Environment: real
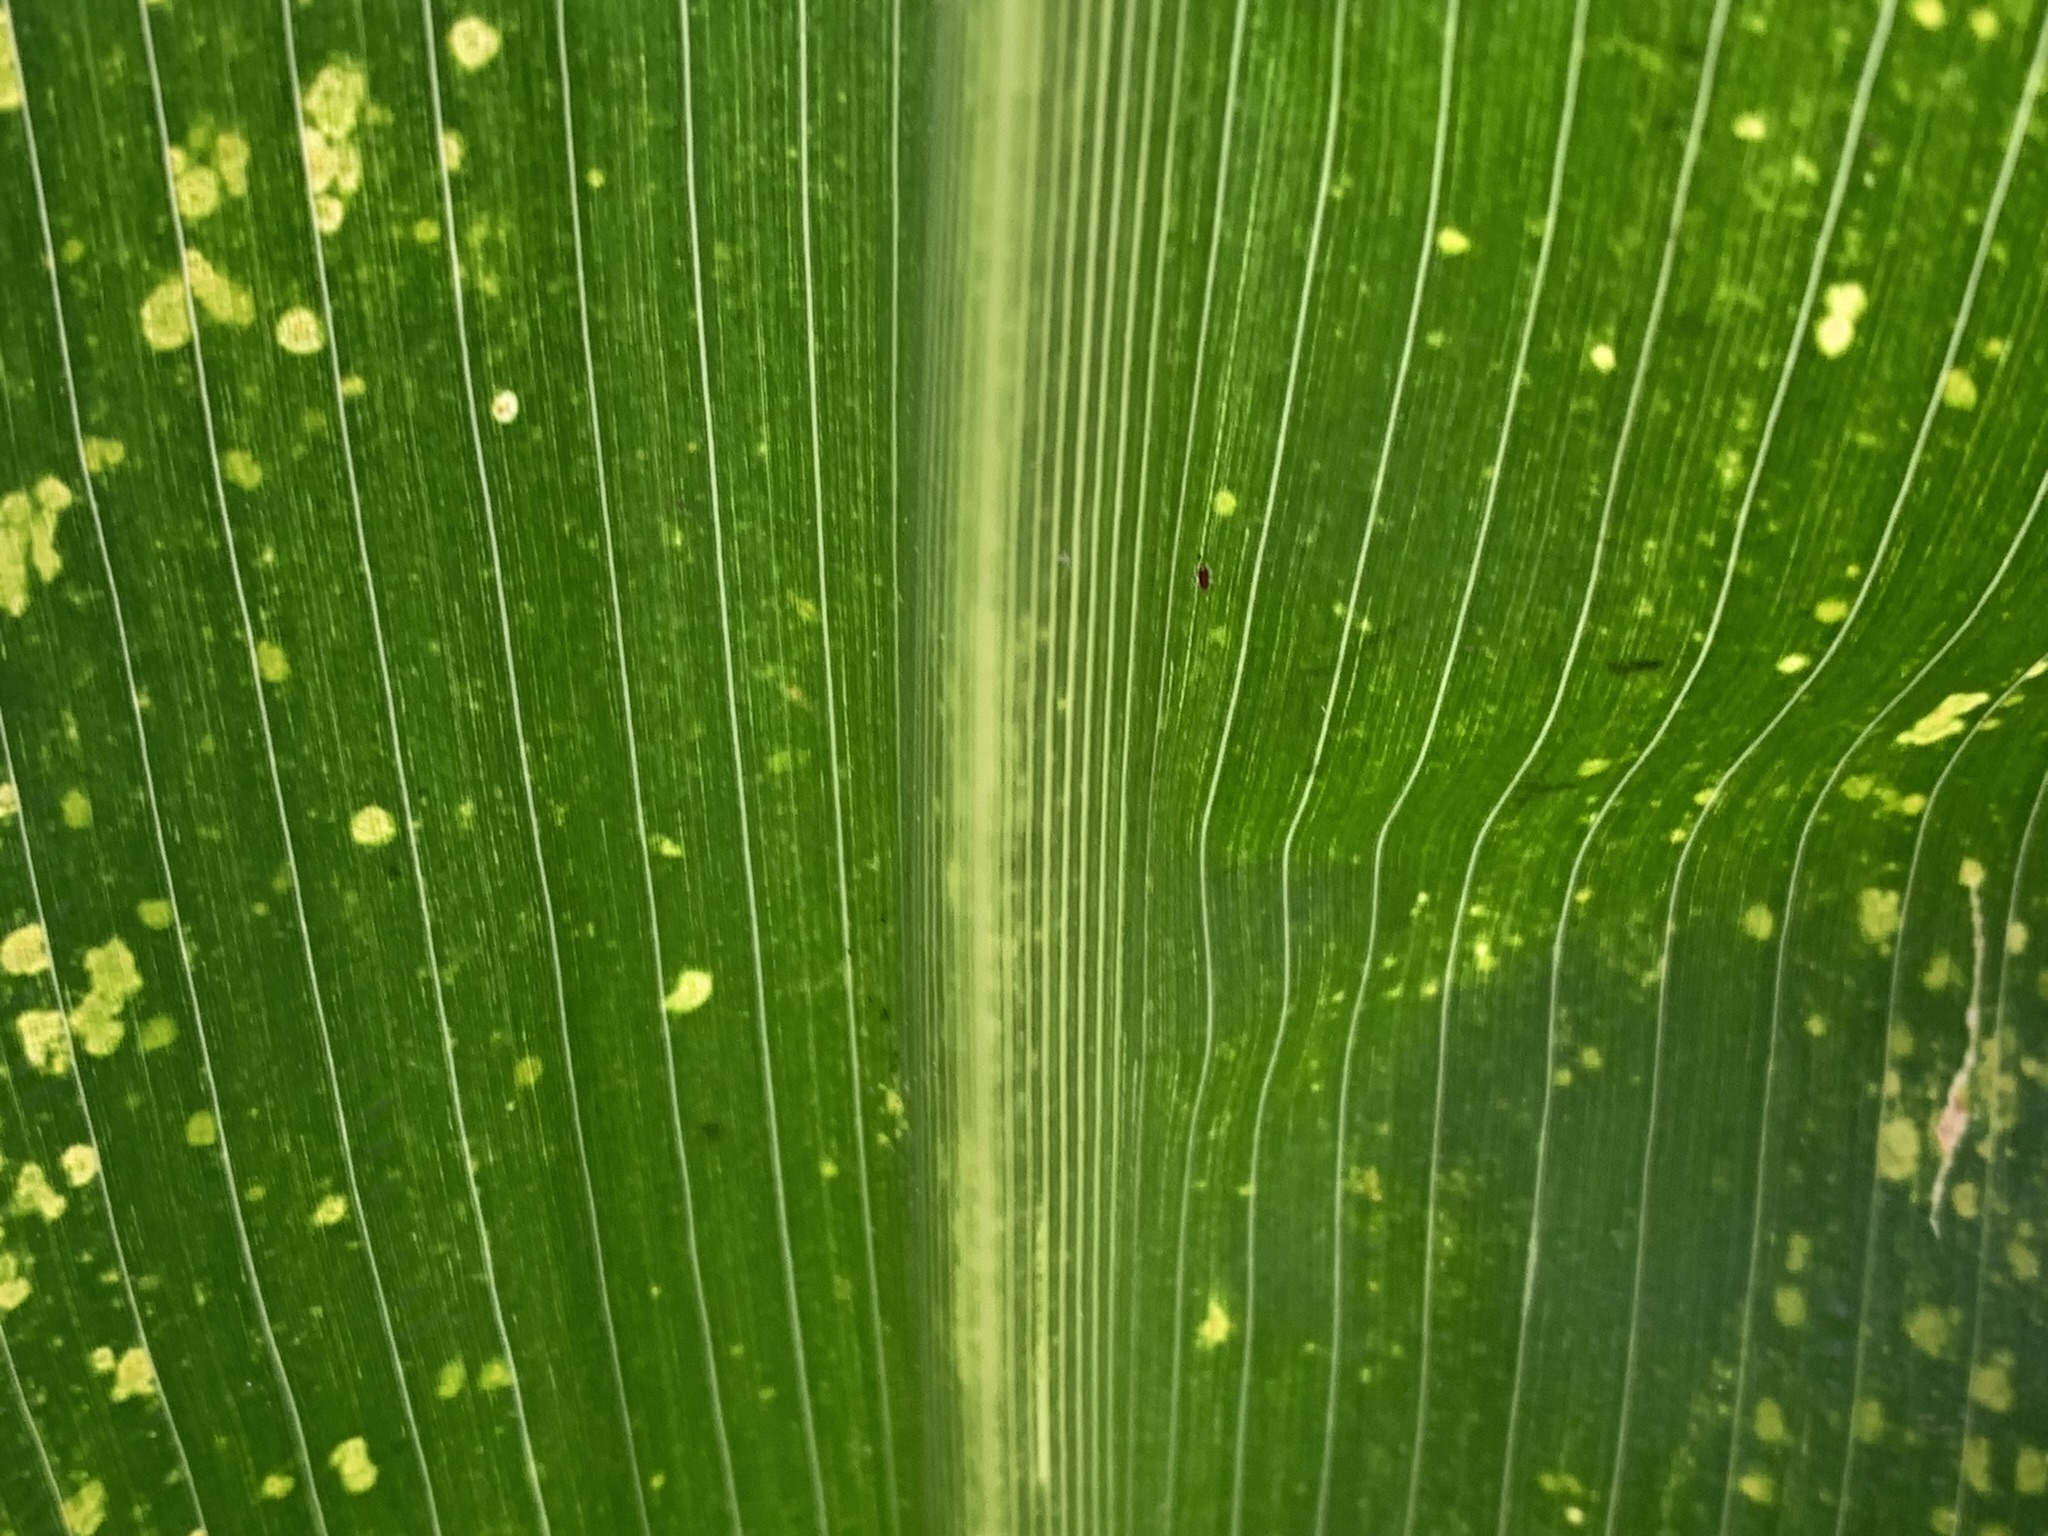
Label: lethal_necrosis